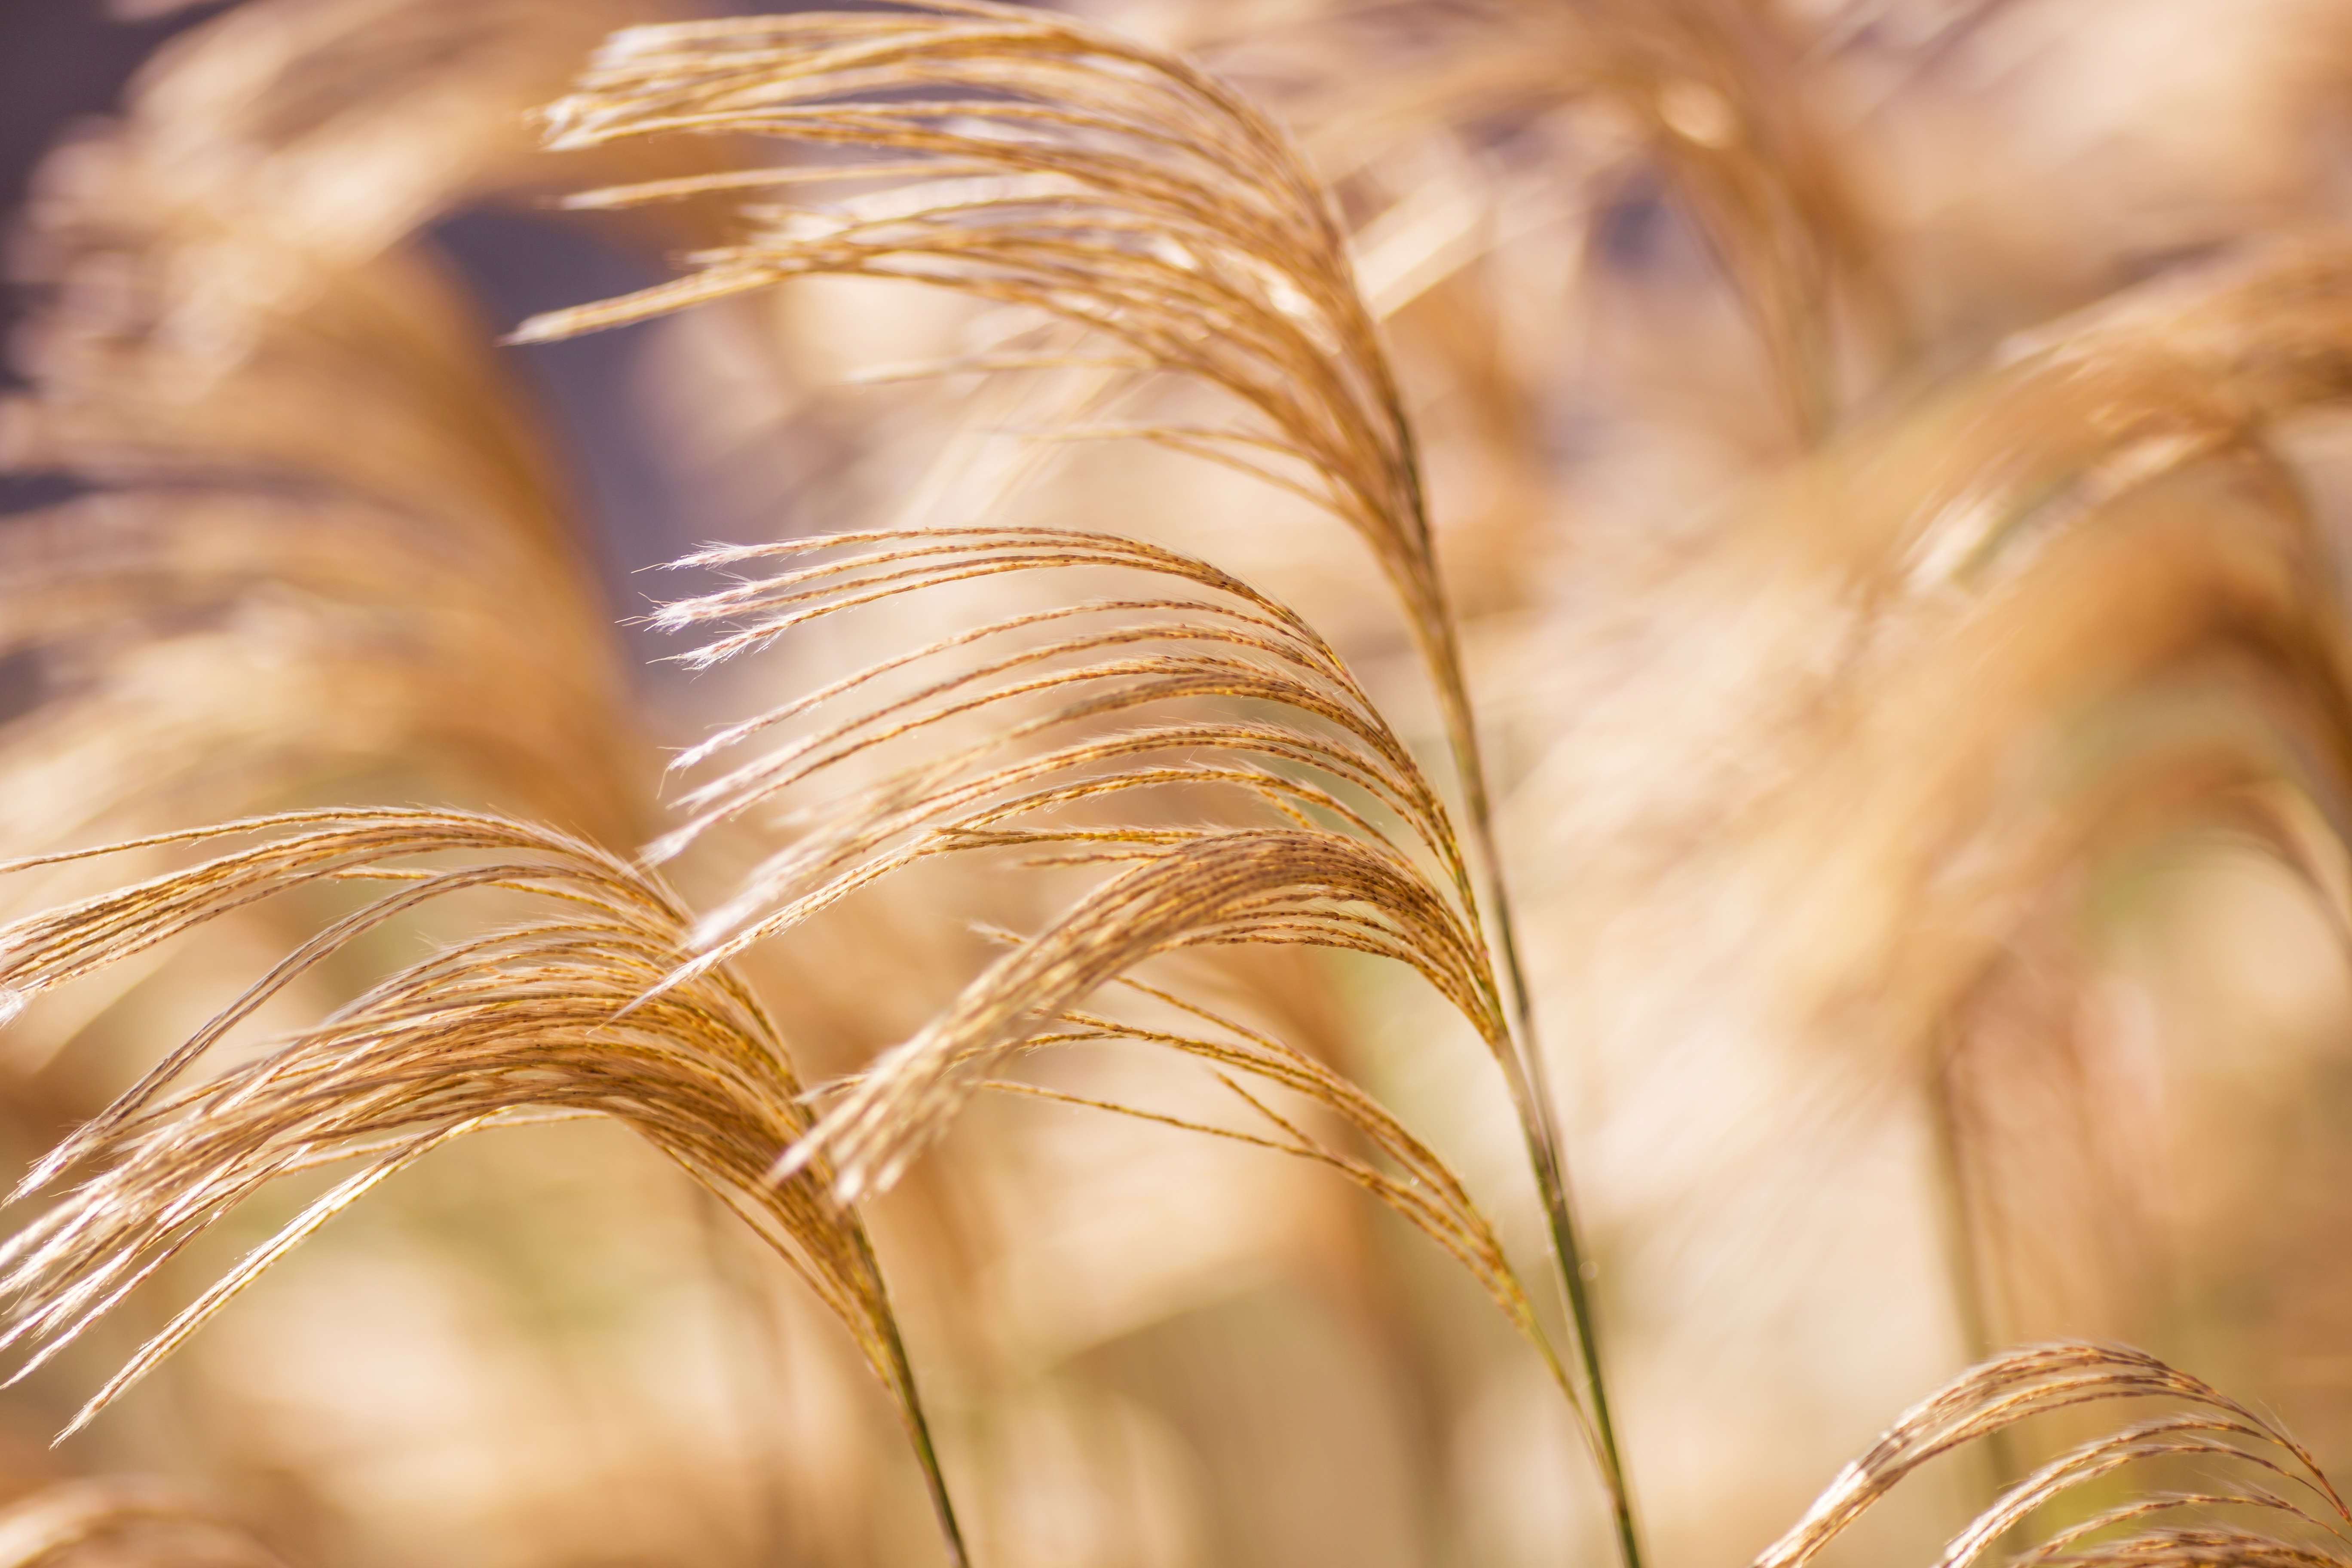
landscape, water, nature, grass, plant, wheat, sunlight, leaf, wind, summer, food, crop, autumn, agriculture, garden, movement, close up, grasses, macro photography, blades of grass, grass family